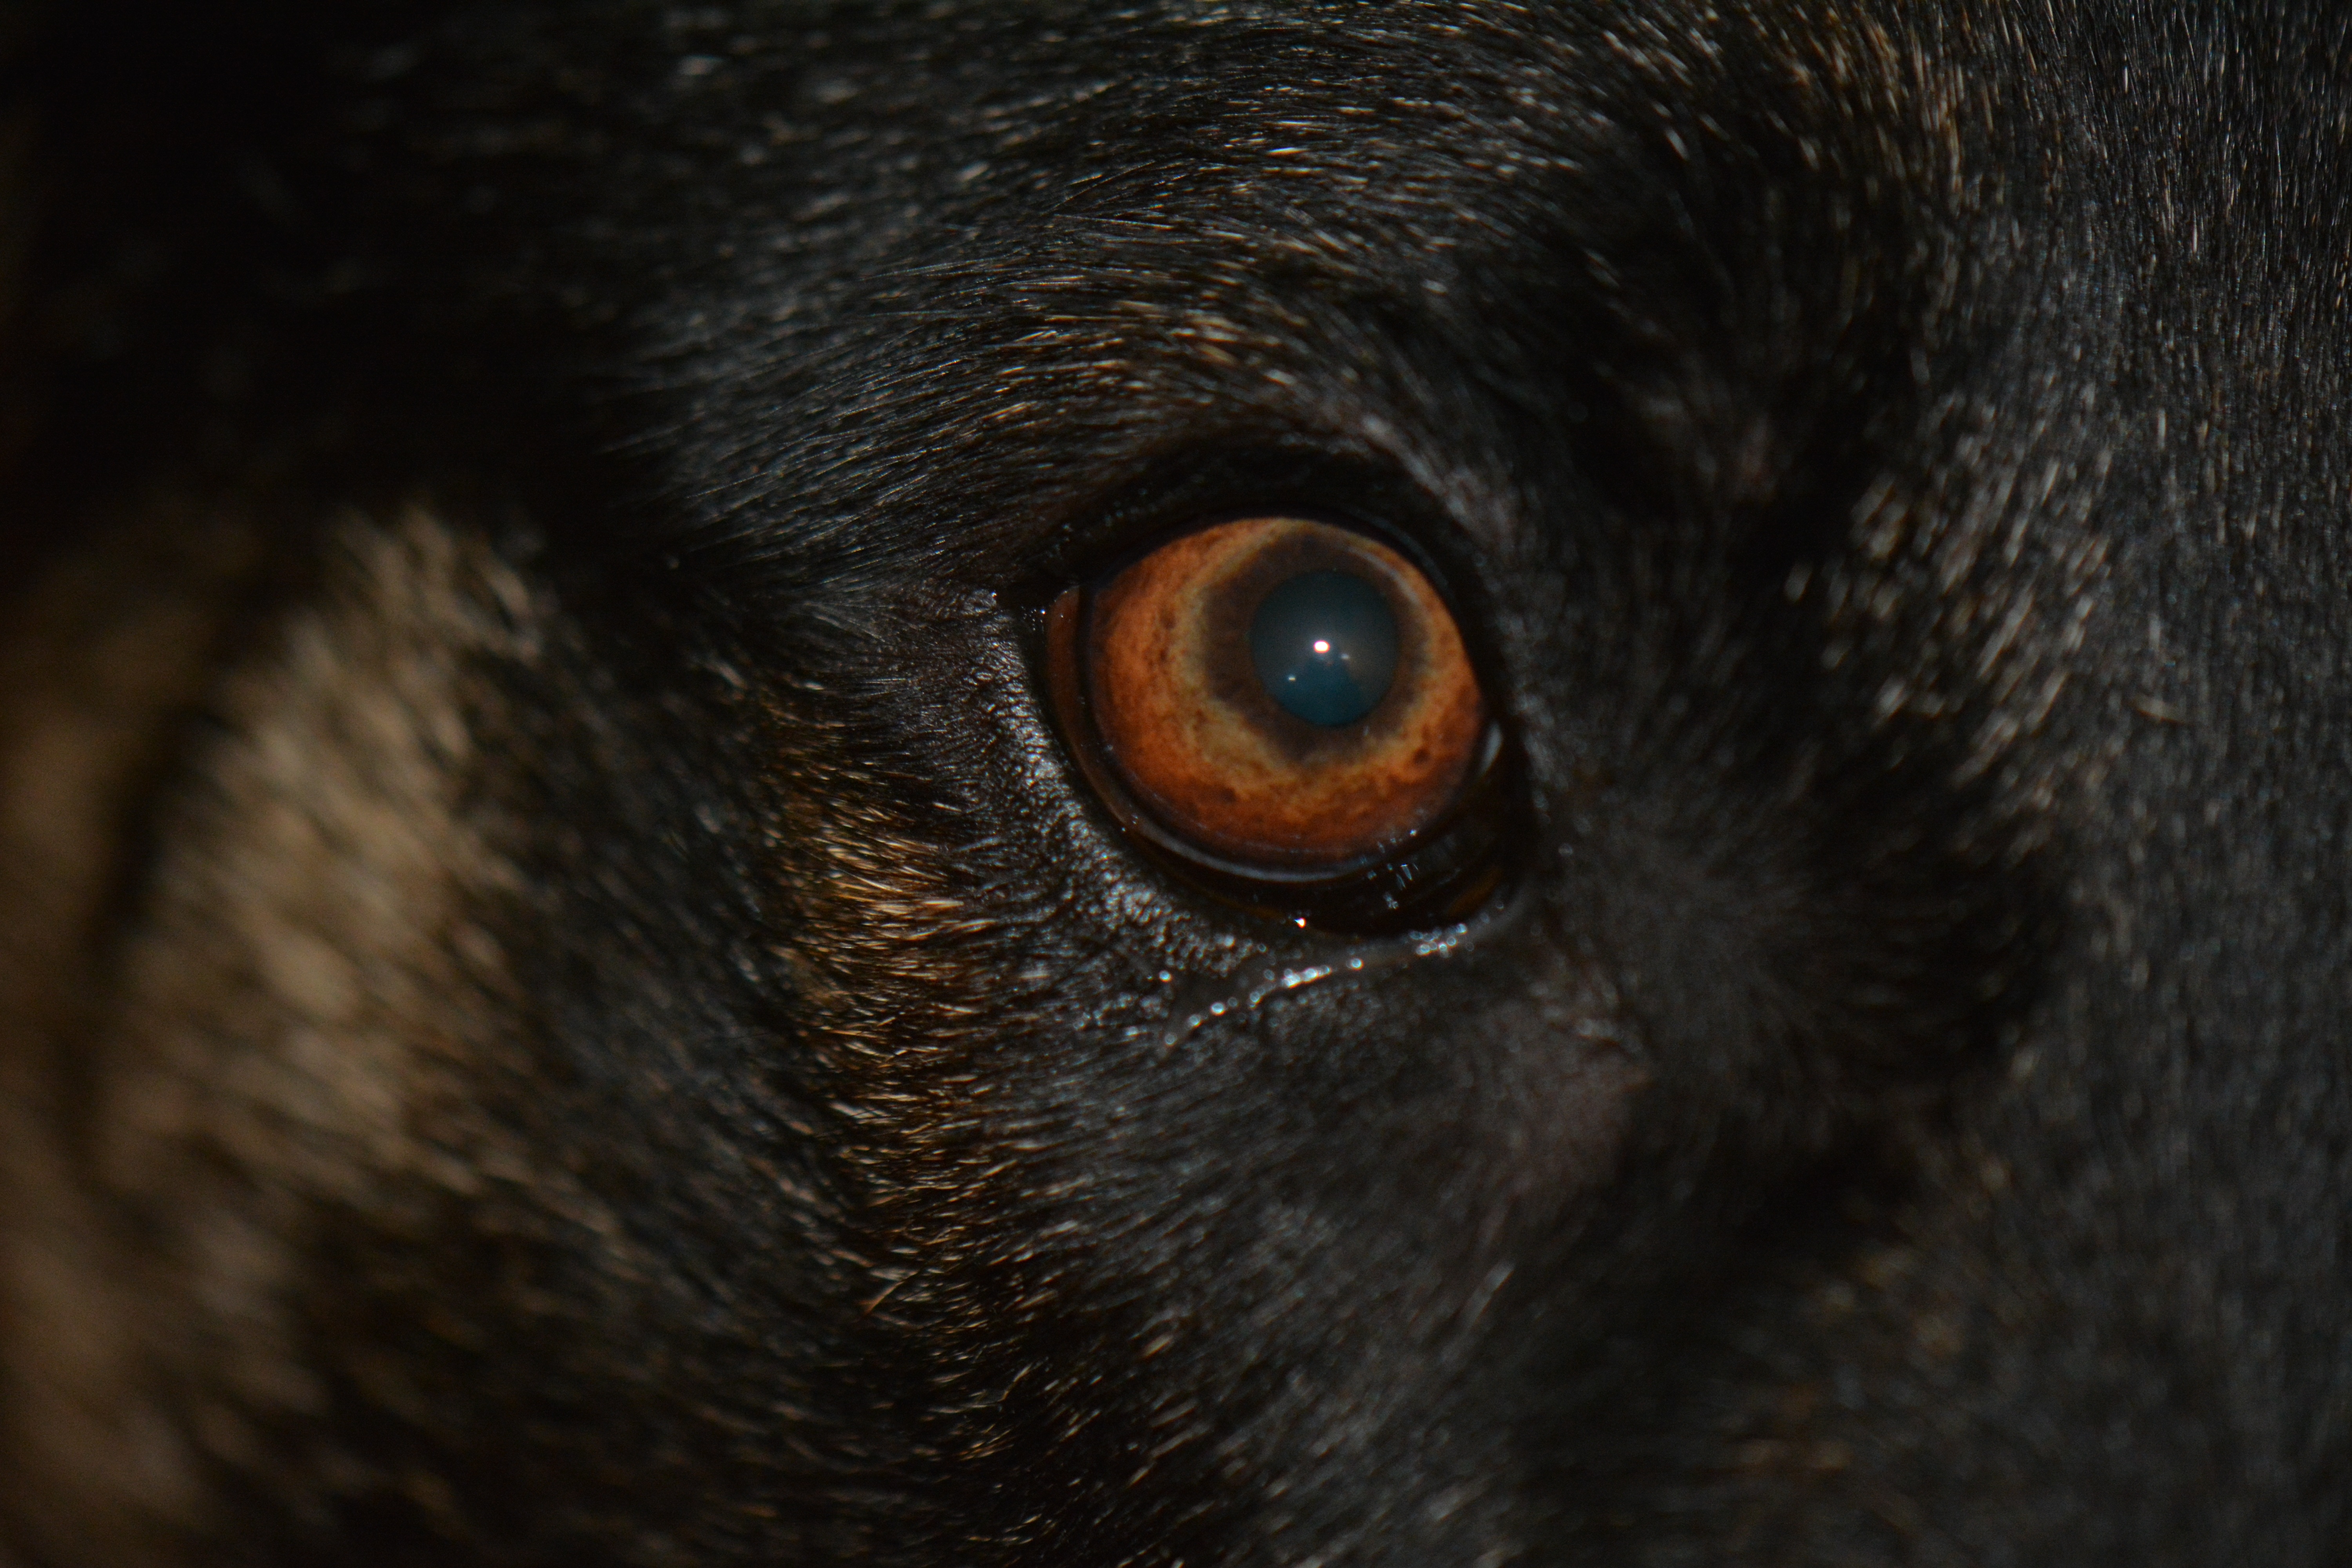
puppy, dog, wildlife, mammal, close up, nose, whiskers, snout, eye, head, vertebrate, organ, dog eye, brown dog eye, dog like mammal